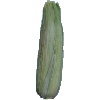
Label: Corn Husk 1